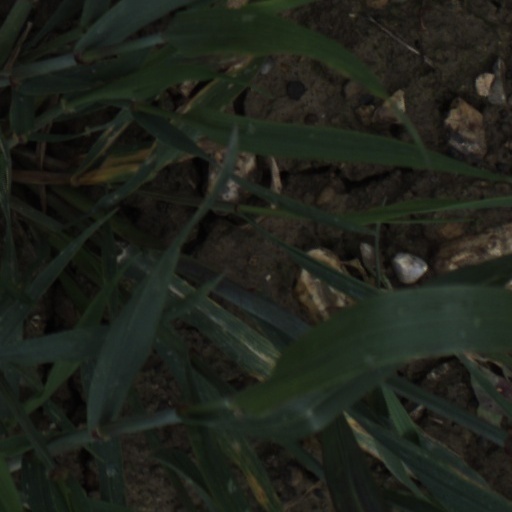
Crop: wheat